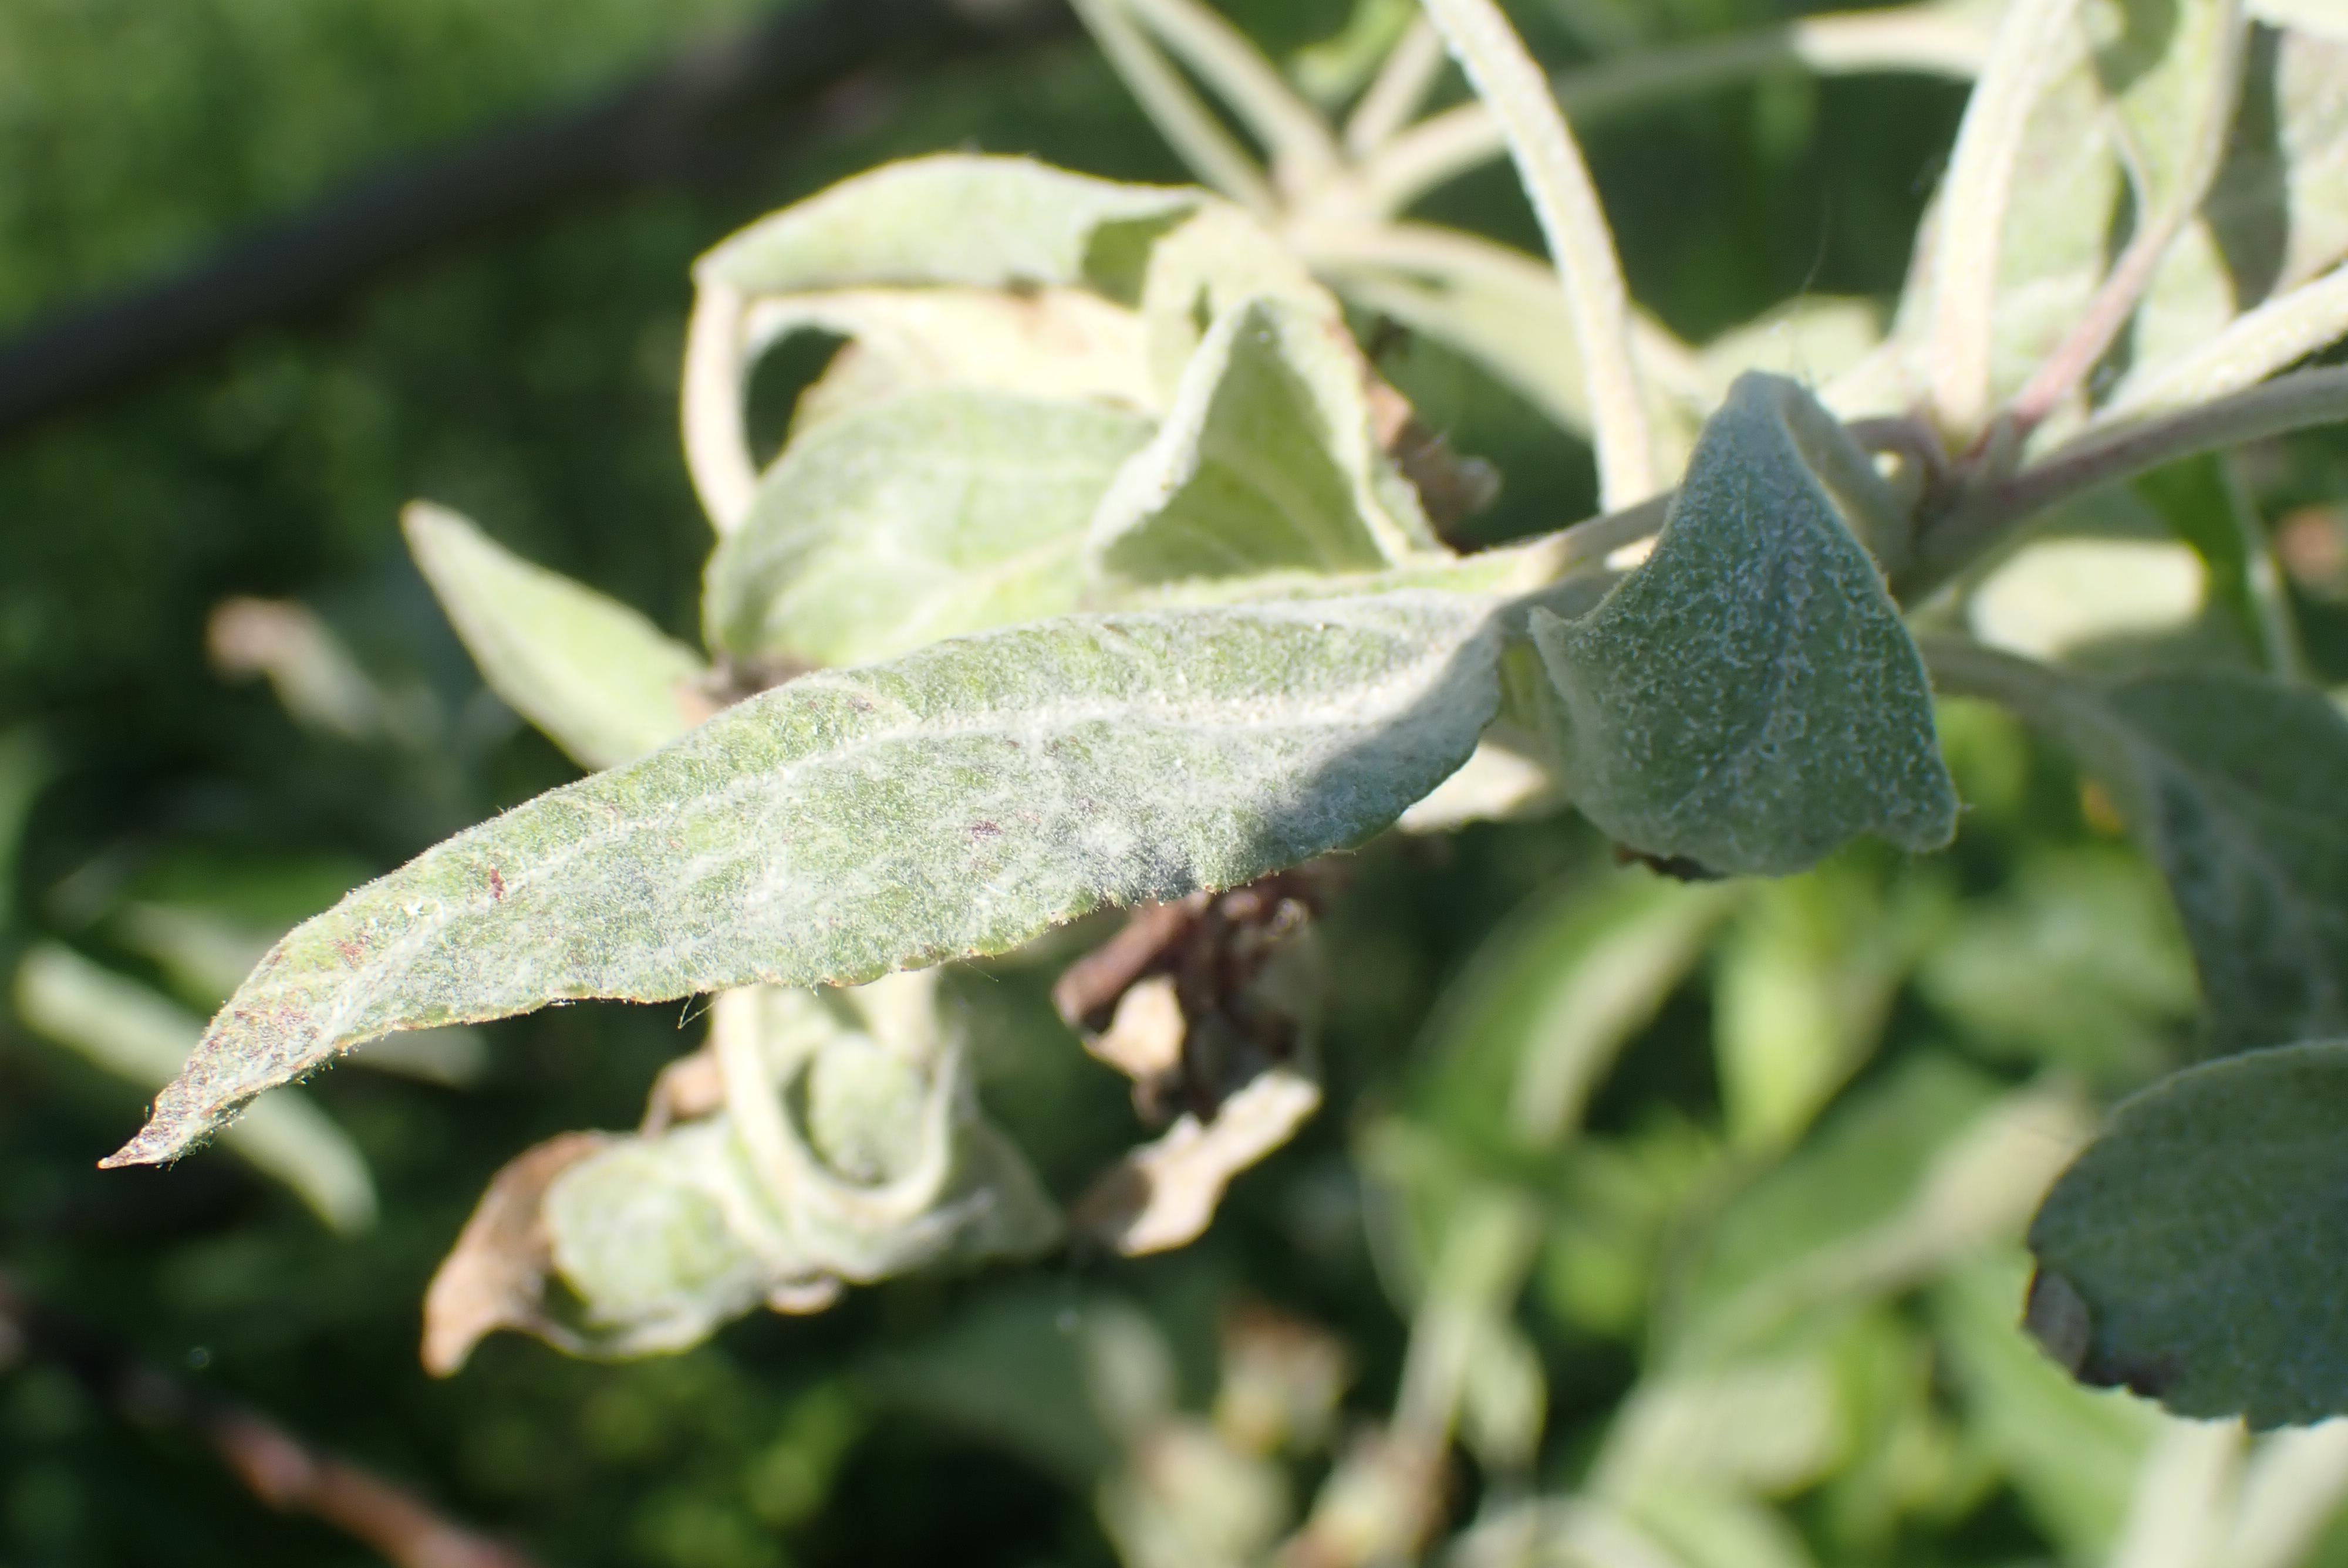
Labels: powdery_mildew